Gabriel-Auguste Ancelet

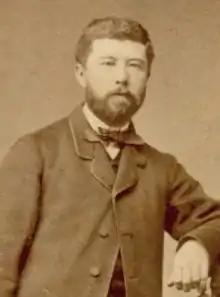
Gabriel-Auguste Ancelet

Gabriel-Auguste Ancelet (21 December 1829 – 3 August 1895) was a French architect who undertook various projects for the Emperor Napoleon III,